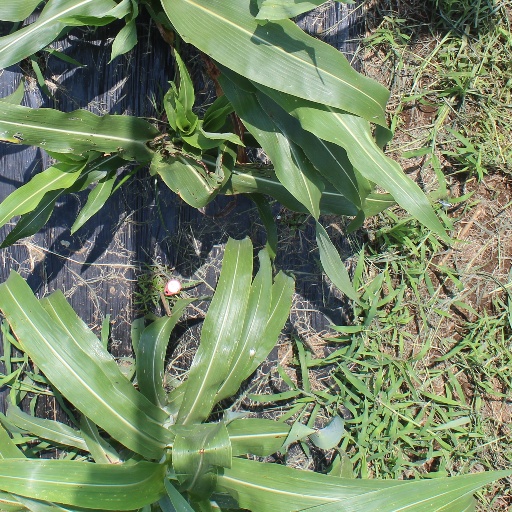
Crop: sorghum